GAZ-24

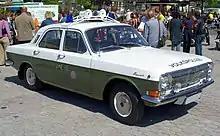
A Wolga GAZ-24 of the East German Volkspolizei

With these additions, the Volga was shown in a 1984 Soviet car show and in early 1985 the first cars left the assembly line as "hybrid" cars with the GAZ-24-10 mechanicals and GAZ-24 bodies (unofficially called GAZ-24Ms); only in 1986 were "pure" GAZ-24-10s offered. The second part of the modernisation was the interior. Most of the 3102's layout, including separate front seats with headrests, was carried across. However, the cars differed; the 3102's trim was velour, whereas the GAZ-24-10 received standard fabric cloth. The dashboard of the GAZ-3102 was made of shock-absorbing foam with a coloured finish, while the mass-produced Volga had to do with hard black plastic. Though the exact layout of switches and ventilation outlets differed, the instrument clusters were identical. The GAZ-24-02 estate was similarly upgraded in 1986 to become the GAZ-24-12, with production beginning in 1987.